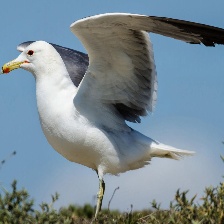
Species: CALIFORNIA GULL
Scientific name: LARUS CALIFORNICUS